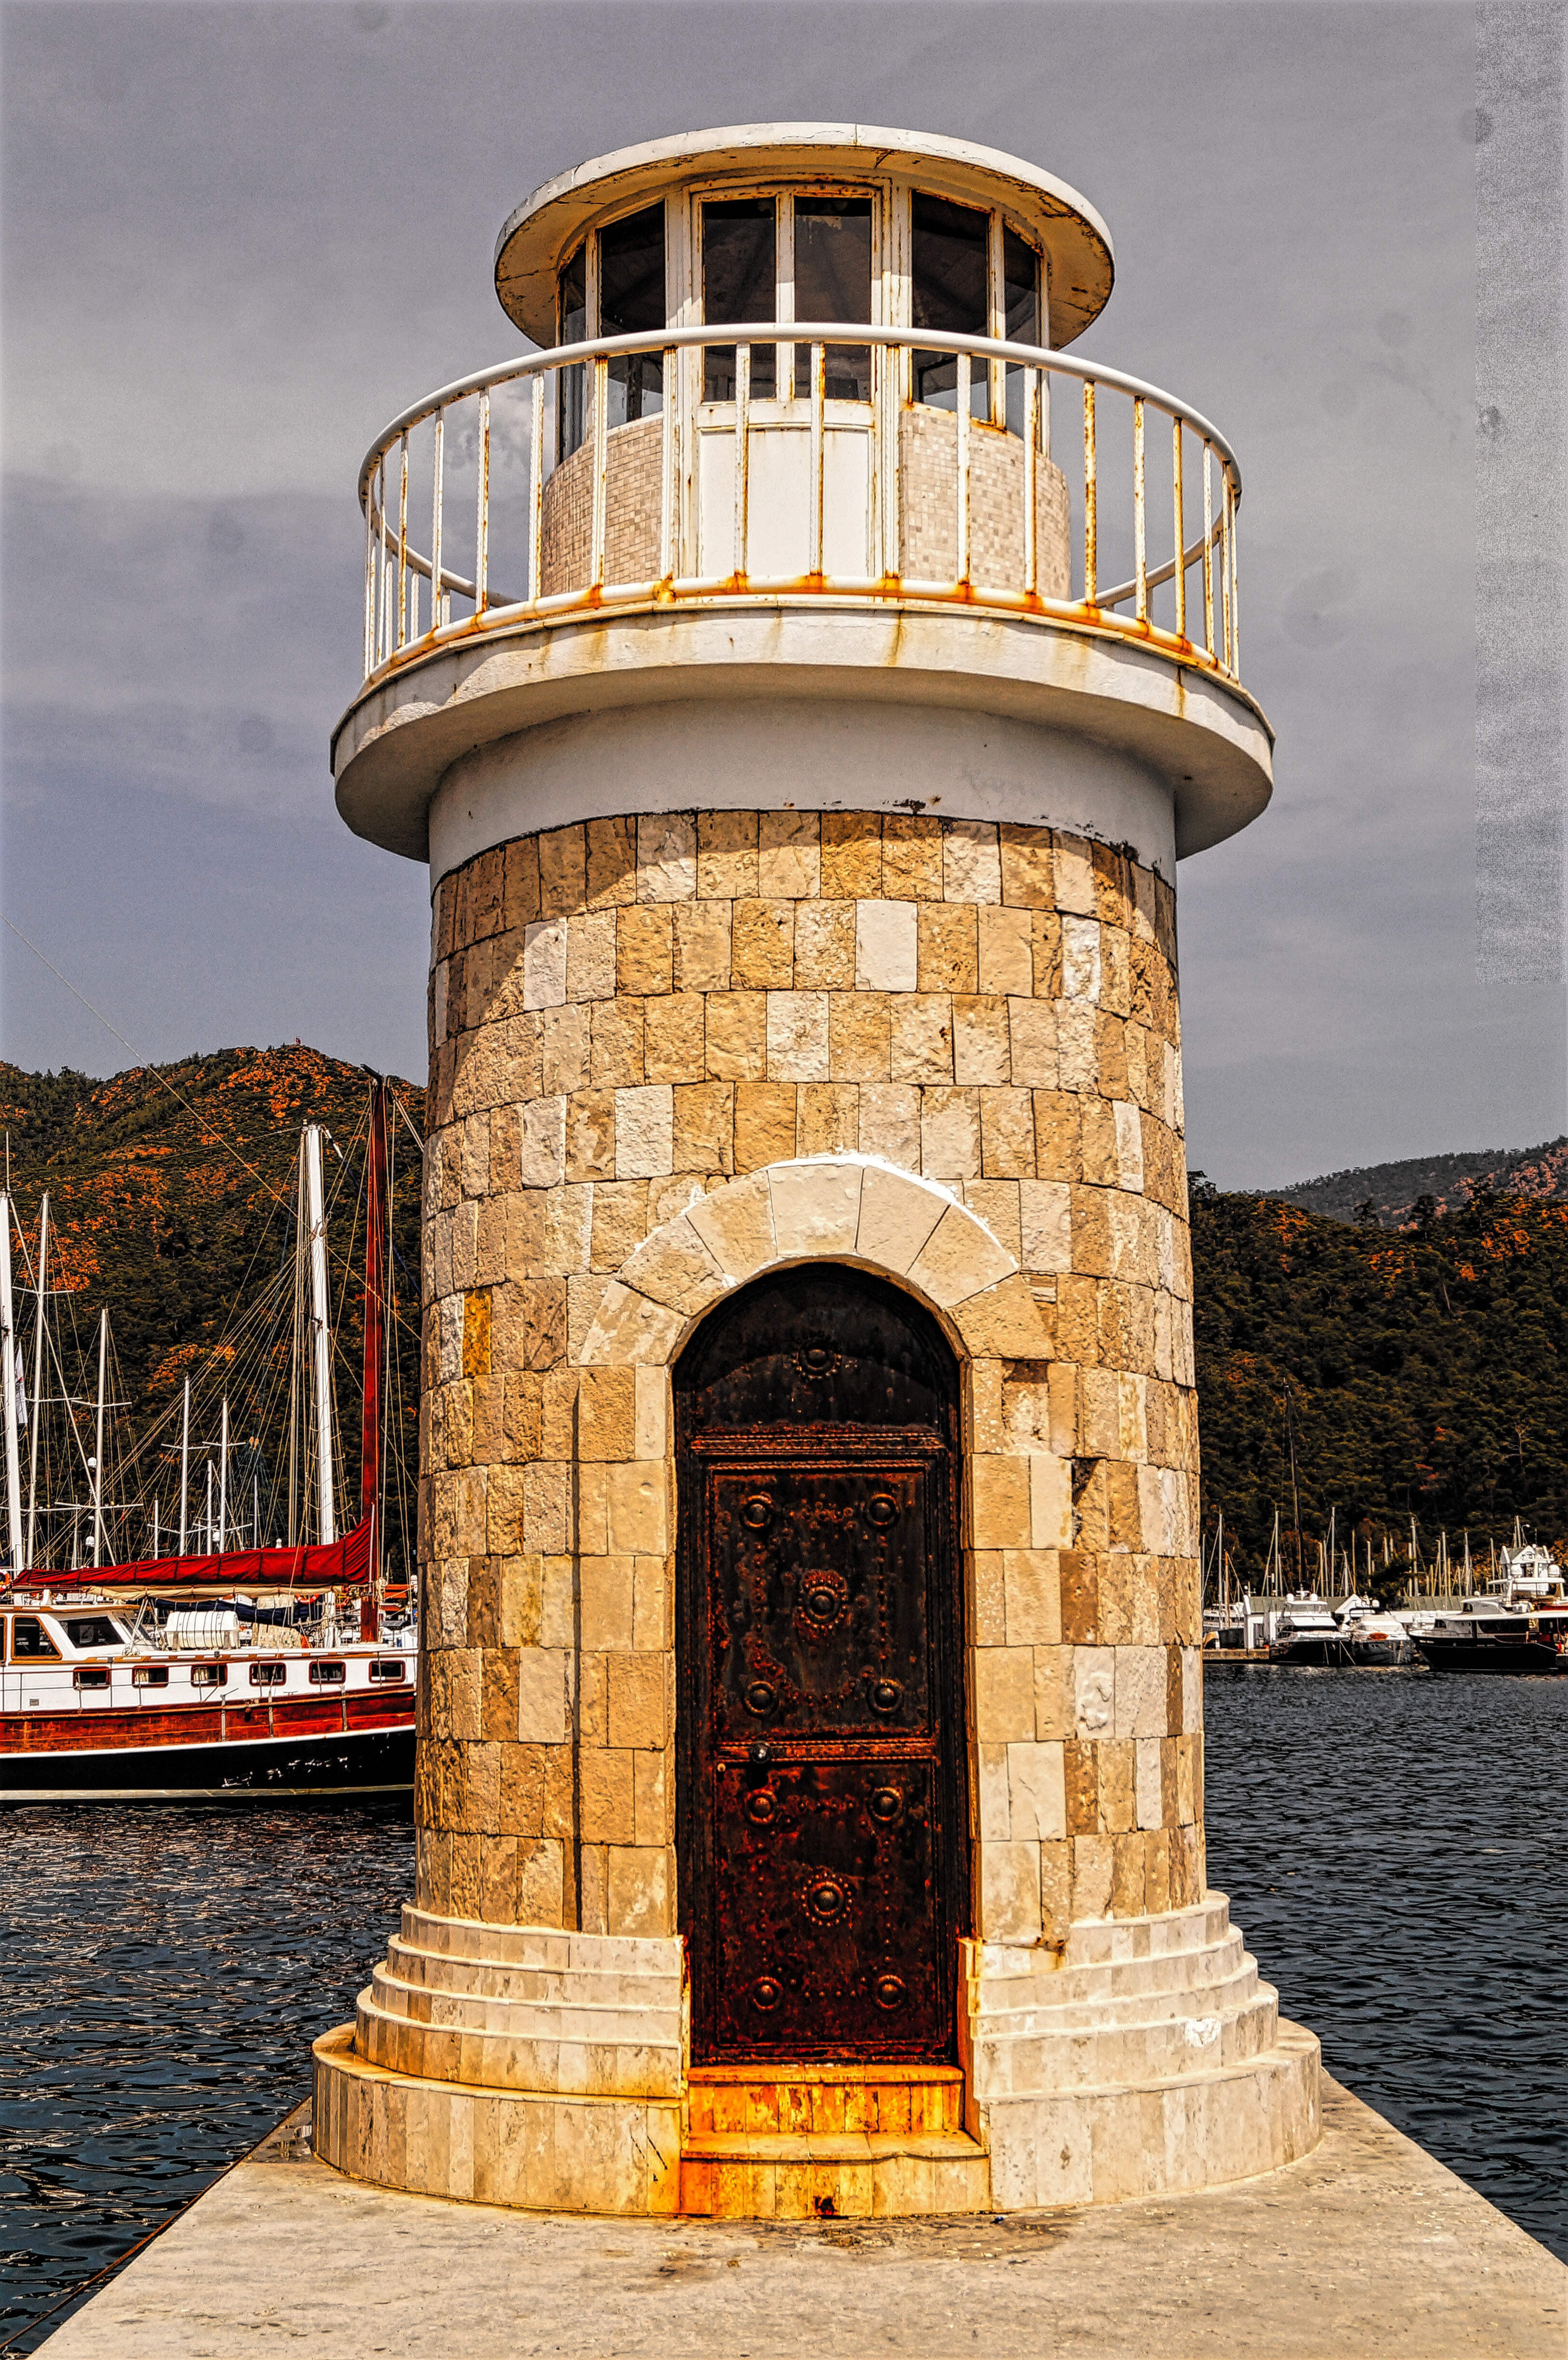
lighthouse, architecture, arch, tower, landmark, marine, ancient history, marmaris